Kuthuparamba

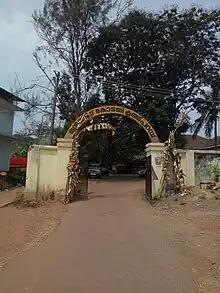
Munsiff Court

The municipality comes under jurisdiction of Kuthuparamba Police Station, which was formed in 1871. The station limit is 72.68 km² covering five villages, Kuthuparamba, Paduvilayi, Pathiriyad, Kandamkunnu and Mangattidam, which includes Kuthuparamba municipality and panchayats like Vengad and Mangattidom.